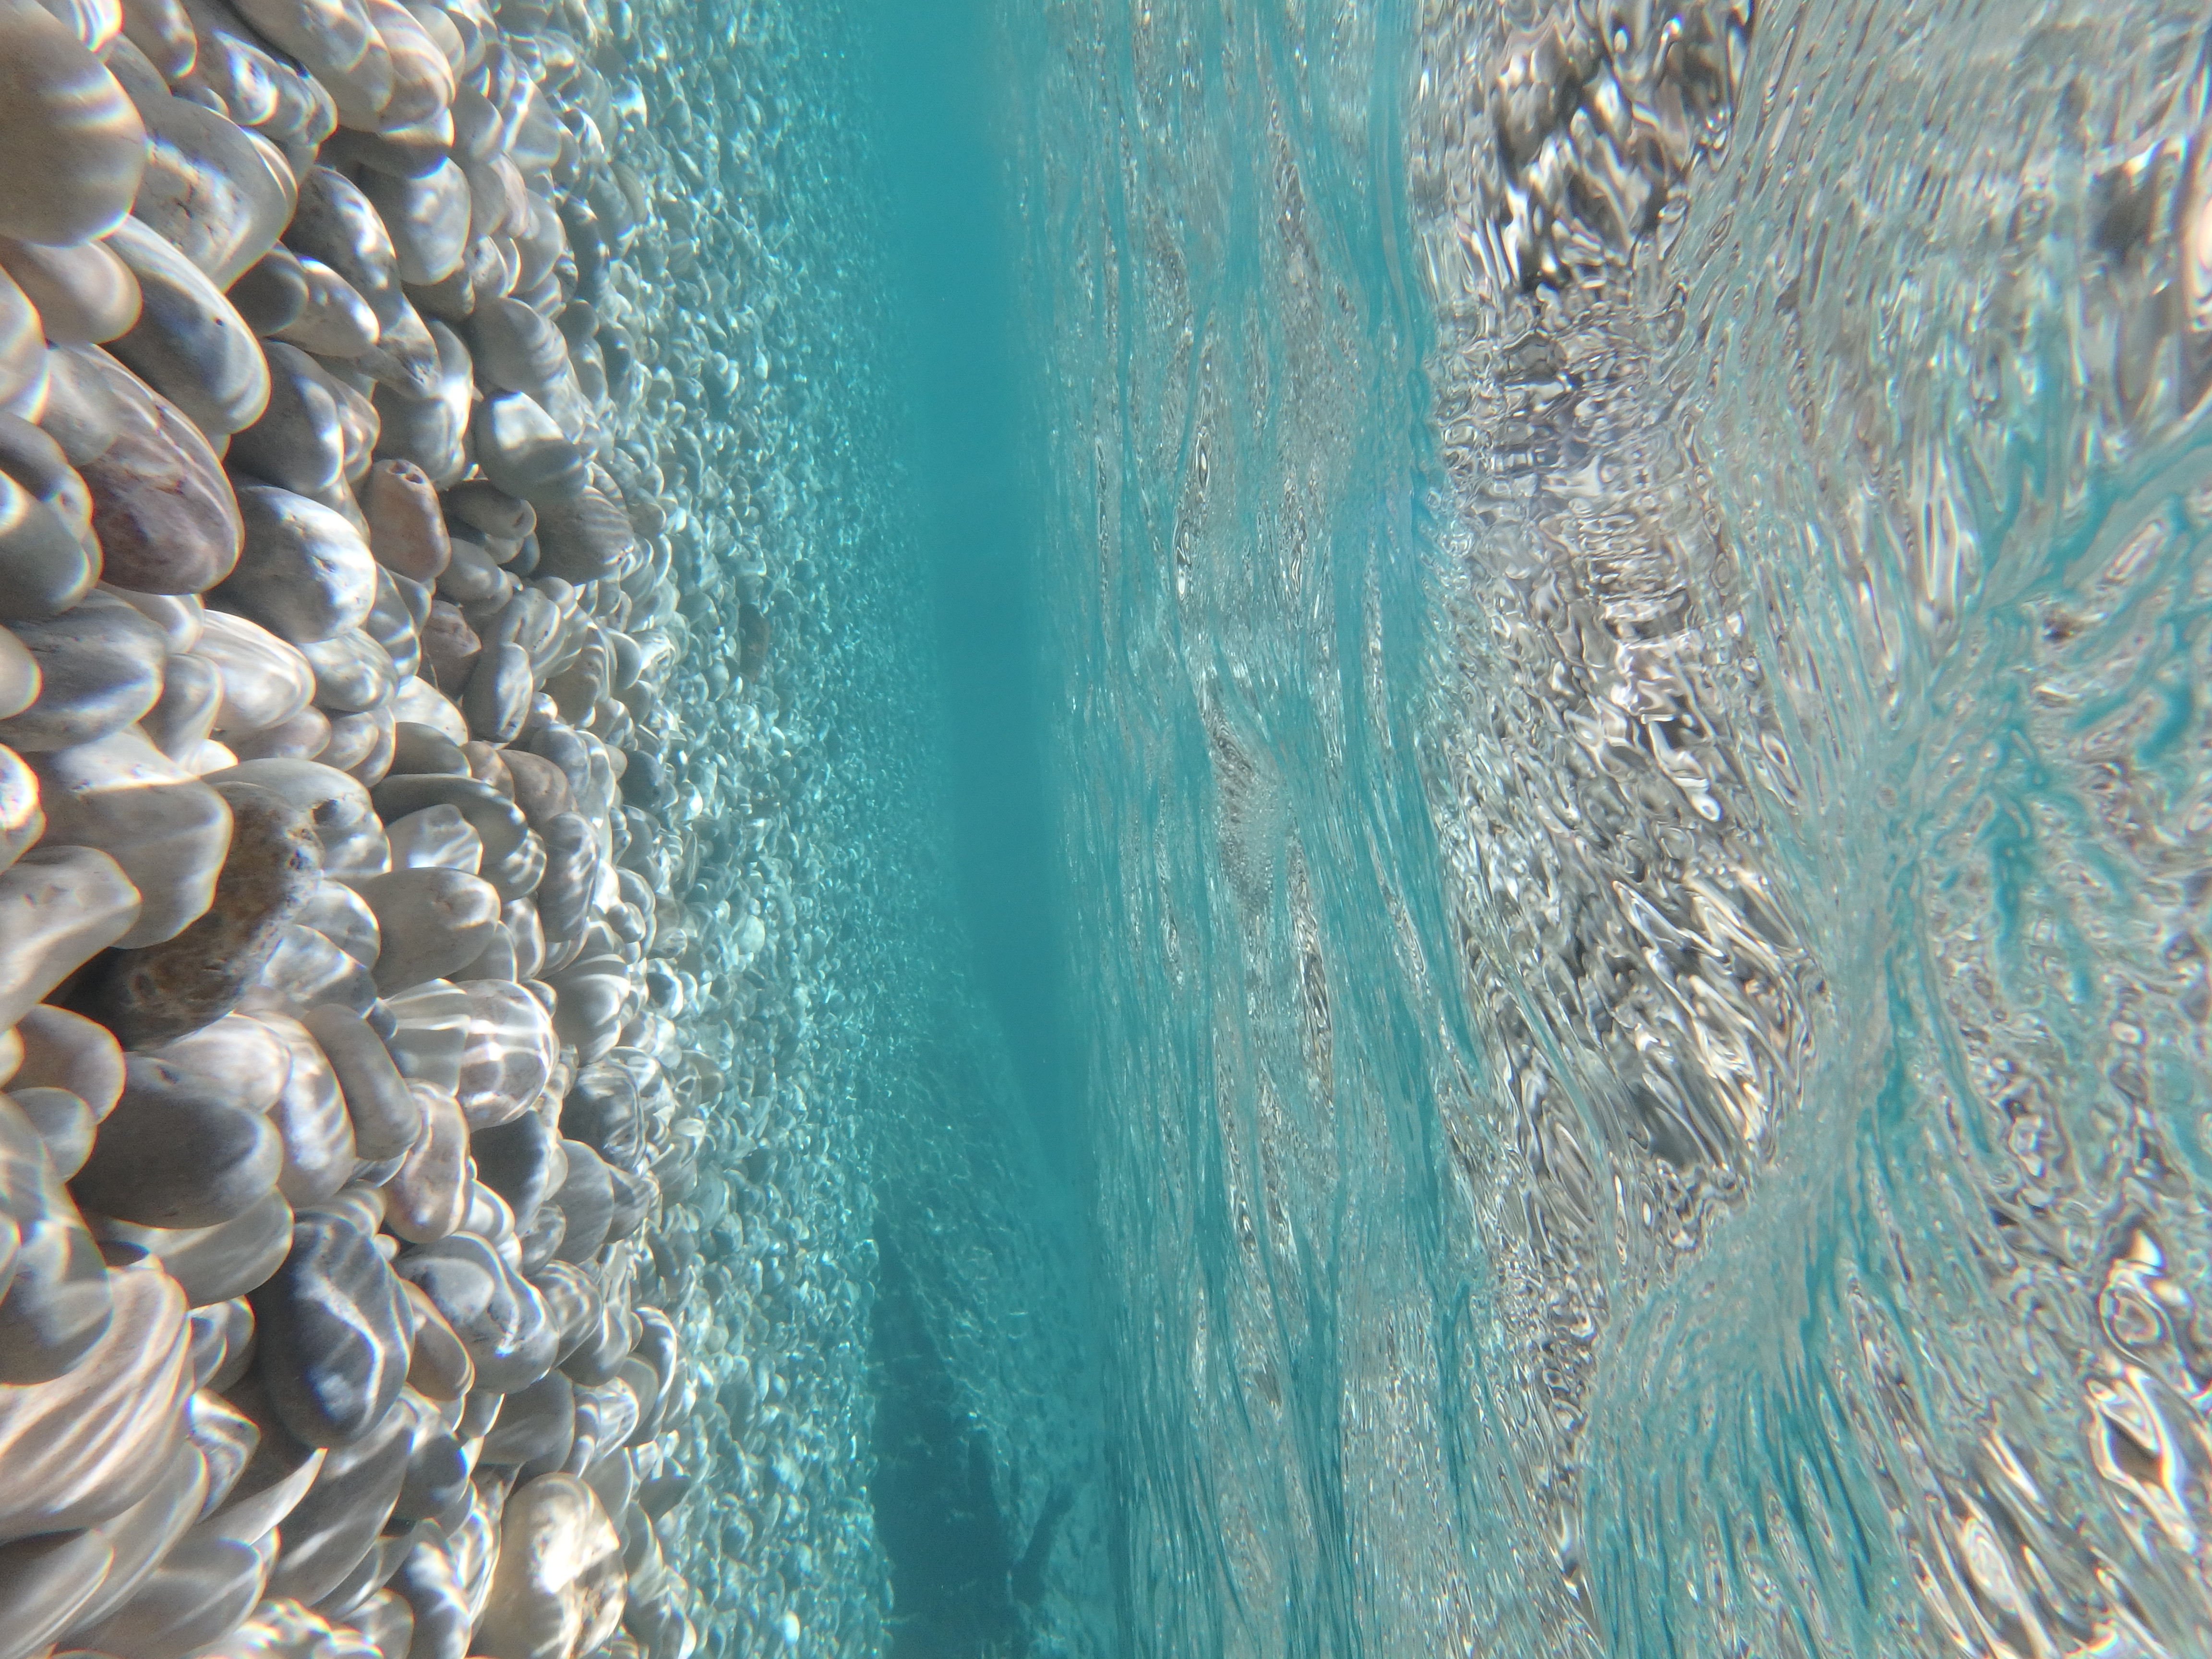
Mallorque, stream, ruisseau, galet, aqua, blue, turquoise, water, teal, azure, pattern